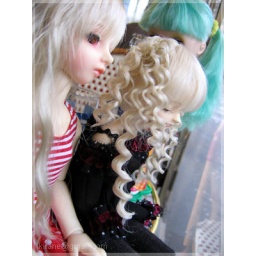
Red dress and black &amp;amp; dark pink shirt by Edhelwen. Must do better pictures of the shirt!